John Wayne (song)

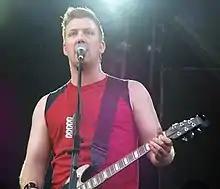
Josh Homme playing guitar

While reviewing "Joanne", "The Atlantic"s Spencer Kornhaber wrote that "John Wayne" was an indication of the musical direction the parent album could have gone, with Gaga's fascination with the Western genre. "When she screams 'go FASTER!' in the song's intro, it's one of the album's few examples of Gaga doing what Gaga got famous for, glorifying the extreme," he added. Similar thought was echoed by Andy Gill of "The Independent", who found that the "more stolidly rockist fare" and "rock n' roll authenticity" that Gaga sought with "Joanne", works best on "John Wayne" and "A-Yo". He believed Homme's "gritty riffing and imaginative lead lines," and "spiky but fluid breaks" made it one of the album highlights. Maeve McDermott of "USA Today" wrote that "Gaga proves she can still make pop songs that fit "Joanne"s twangier direction, nailing the balance" on "John Wayne", along with another song, "Diamond Heart", calling them "stadium-sized tracks that sound written with her huge Super Bowl halftime stage in mind".